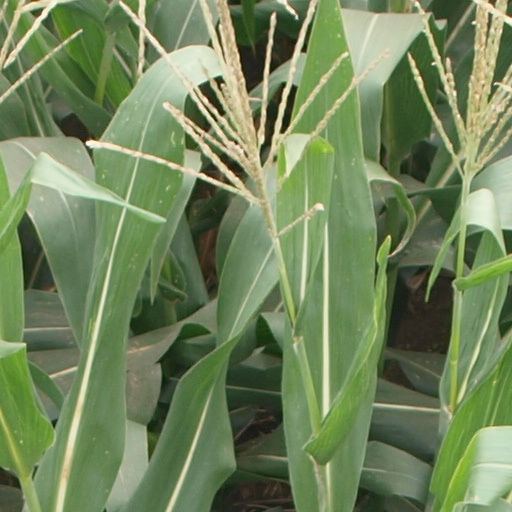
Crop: maize; corn